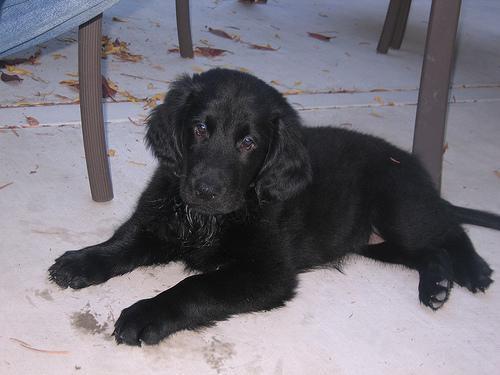
flat-coated_retriever